Vasco Núñez de Balboa

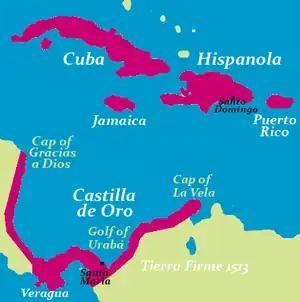
Tierra Firme 1513 – Castilla de Oro

Balboa suggested that the settlement of San Sebastián be moved to the region of Darién, to the west of the Gulf of Urabá, where the soil was more fertile and the natives presented less resistance. Fernández de Enciso gave serious consideration to this suggestion, and the regiment later went to Darién, where the native "cacique" (chieftain) Cémaco had 500 warriors waiting, ready for battle. The Spanish, fearing the large number of enemy combatants, made a vow to the "Virgen de la Antigua", venerated in Seville, that they would name a settlement in the region after her should they prevail. It was a difficult battle for both sides, but the Spanish were victorious.